Miniature UAV

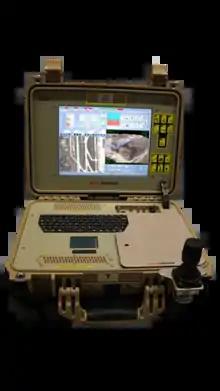
Portable flight terminal of Baykar Bayraktar Mini UAV

Bayraktar Bayraktar Mini UAV is a hand-launched, portable UAV system, designed to operate under harsh geographic and meteorological conditions.